List of California fire departments

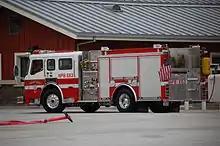
The Newport Beach Fire Department's Engine 63 at the training facility in Newport Beach

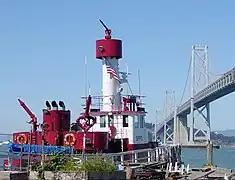
The San Francisco Fire Department's Fireboat "Guardian" stands on alert status near the Bay Bridge

As of 2025, California is home to eight Urban Search and Rescue Task Forces.